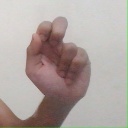
अक्षर: ढ